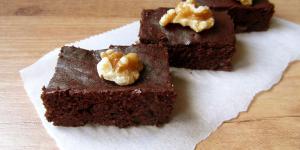
brownie paleo de chocolate